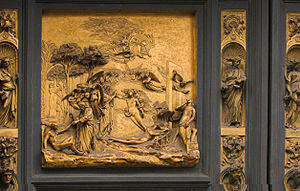
Firenzes dåbskapel / Det ydre / Billeder fra dørene
Firenzes dåbskapel, også kendt som Johannes Dåbskapel, er en religiøs bygning i Firenze, Italien. Den har status af en mindre basilika. Det ottekantede dåbskapel står på både Piazza del Duomo og Piazza San Giovanni foran Firenzes Domkirke og Campanile di Giotto.